Wham-O

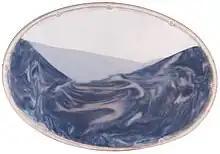
Vintage Blue and white Wham-O Magic Window toy from the 1970s

Knerr and Melin marketed their products directly to children, including demonstrating their toys at playgrounds. They extensively researched new product ideas, including traveling around the world. "If Spud and I had to say what we contributed," Knerr said, "it was fun. But I think this country gave us more than we gave it. It gave us the opportunity to do it."